Consulate General of the United States, Guangzhou

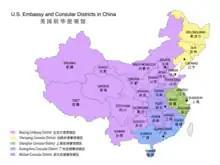
Area in blue color denotes the consular district of Consulate General Guangzhou

The Consulate General of United States, Guangzhou is one of seven American diplomatic and consular posts in China. It is one of America's earliest diplomatic posts in the Far East. The consulate serves the South China region, covering the provinces of Guangdong, Hainan and Fujian, and the Guangxi Zhuang Autonomous Region, an area which, according to the latest census in 2020, has a resident population of over 220 million. The consulate general is also the only U.S. mission in mainland China to process American adoptions and immigrant visas, making it one of the U.S. Department of State’s busiest consular-related posts.